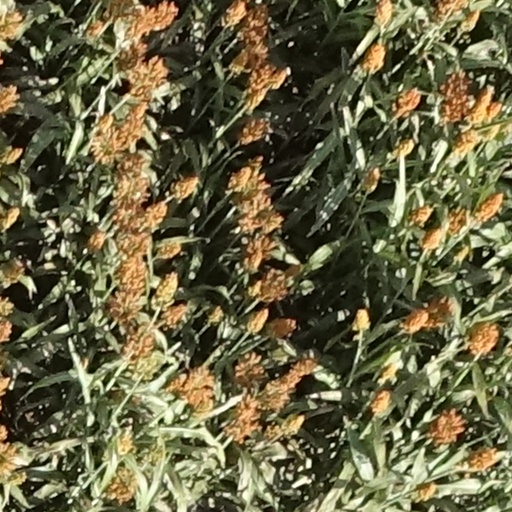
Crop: sorghum